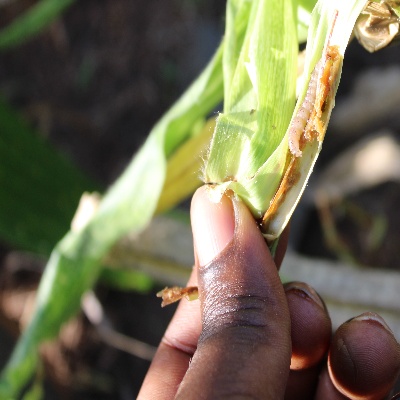
Crop: Maize
Condition: fall armyworm